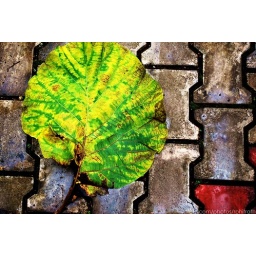
A big leaf rests on the pavement beside a busy road after a heavy afternoon shower.